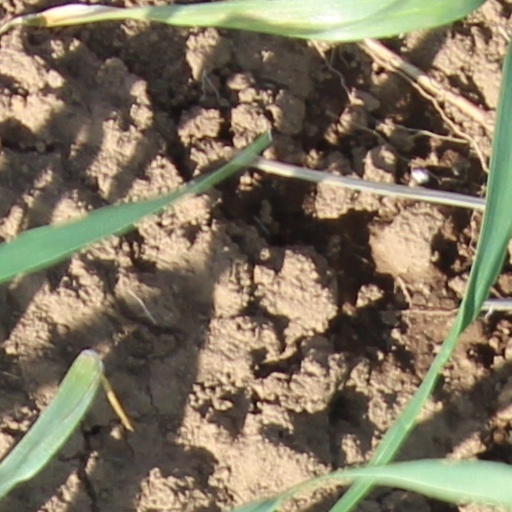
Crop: wheat